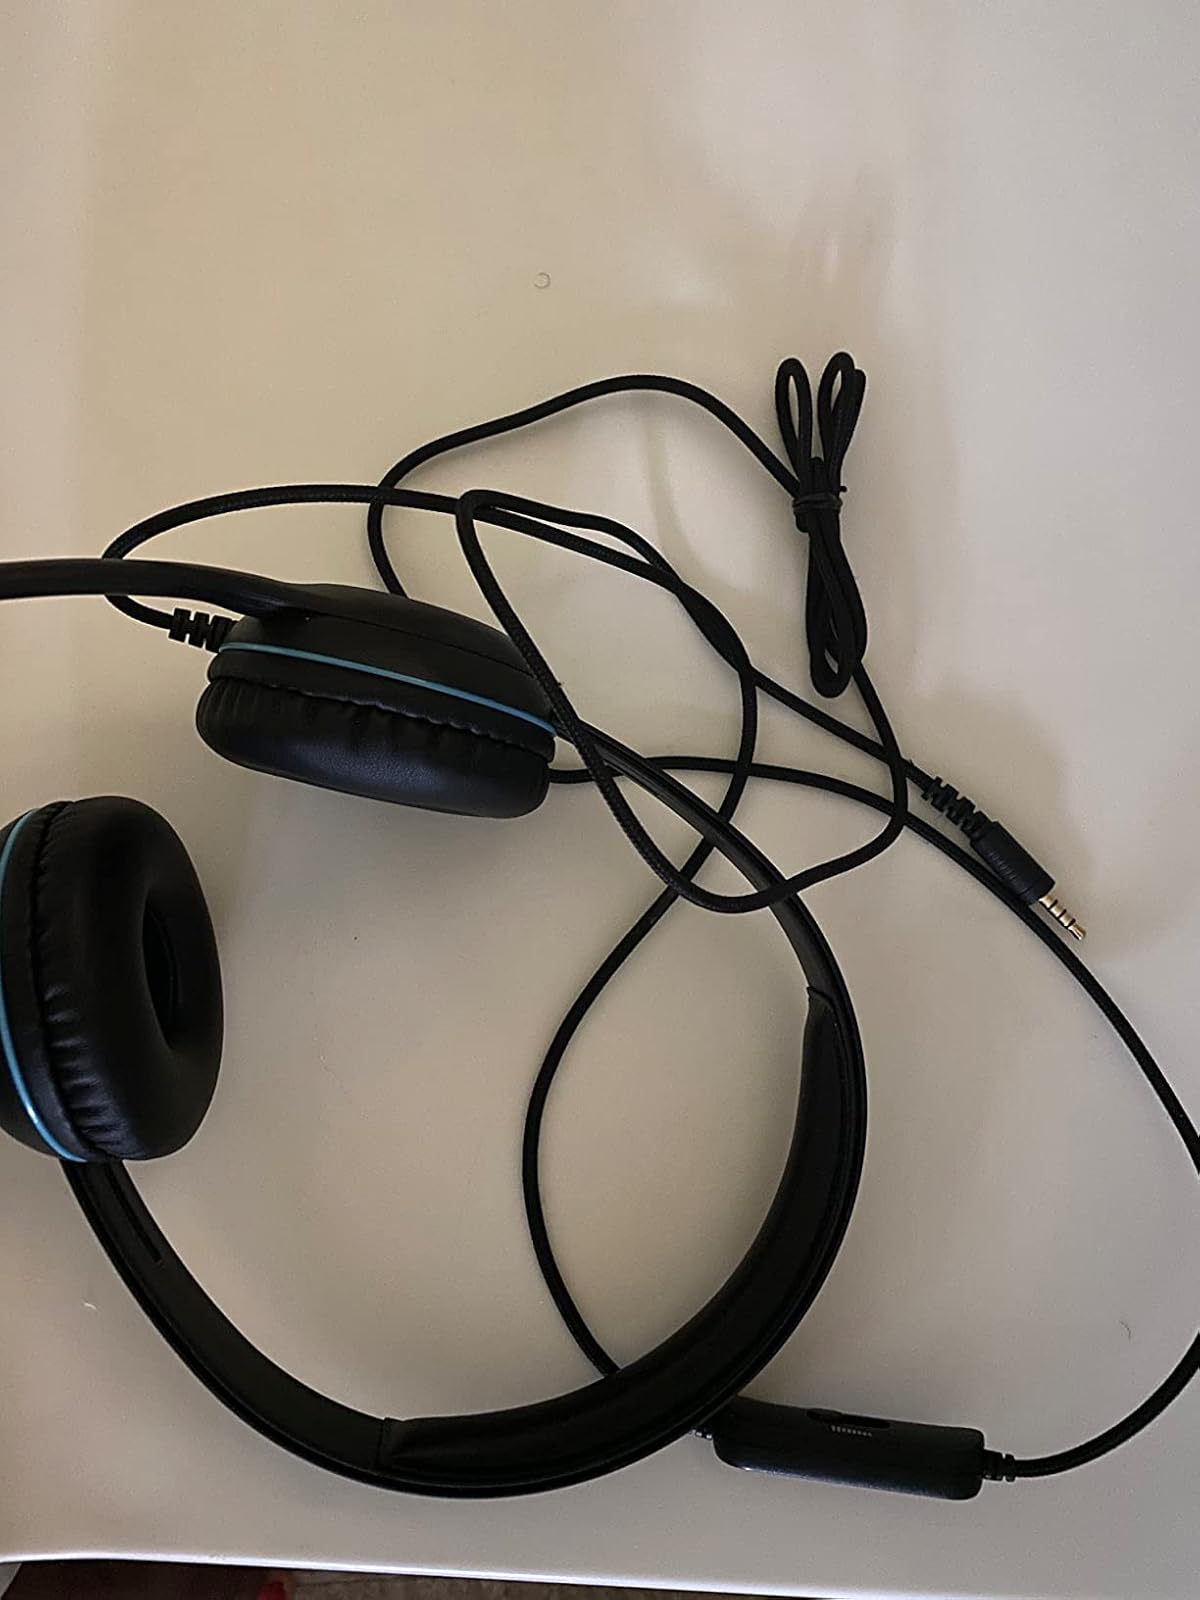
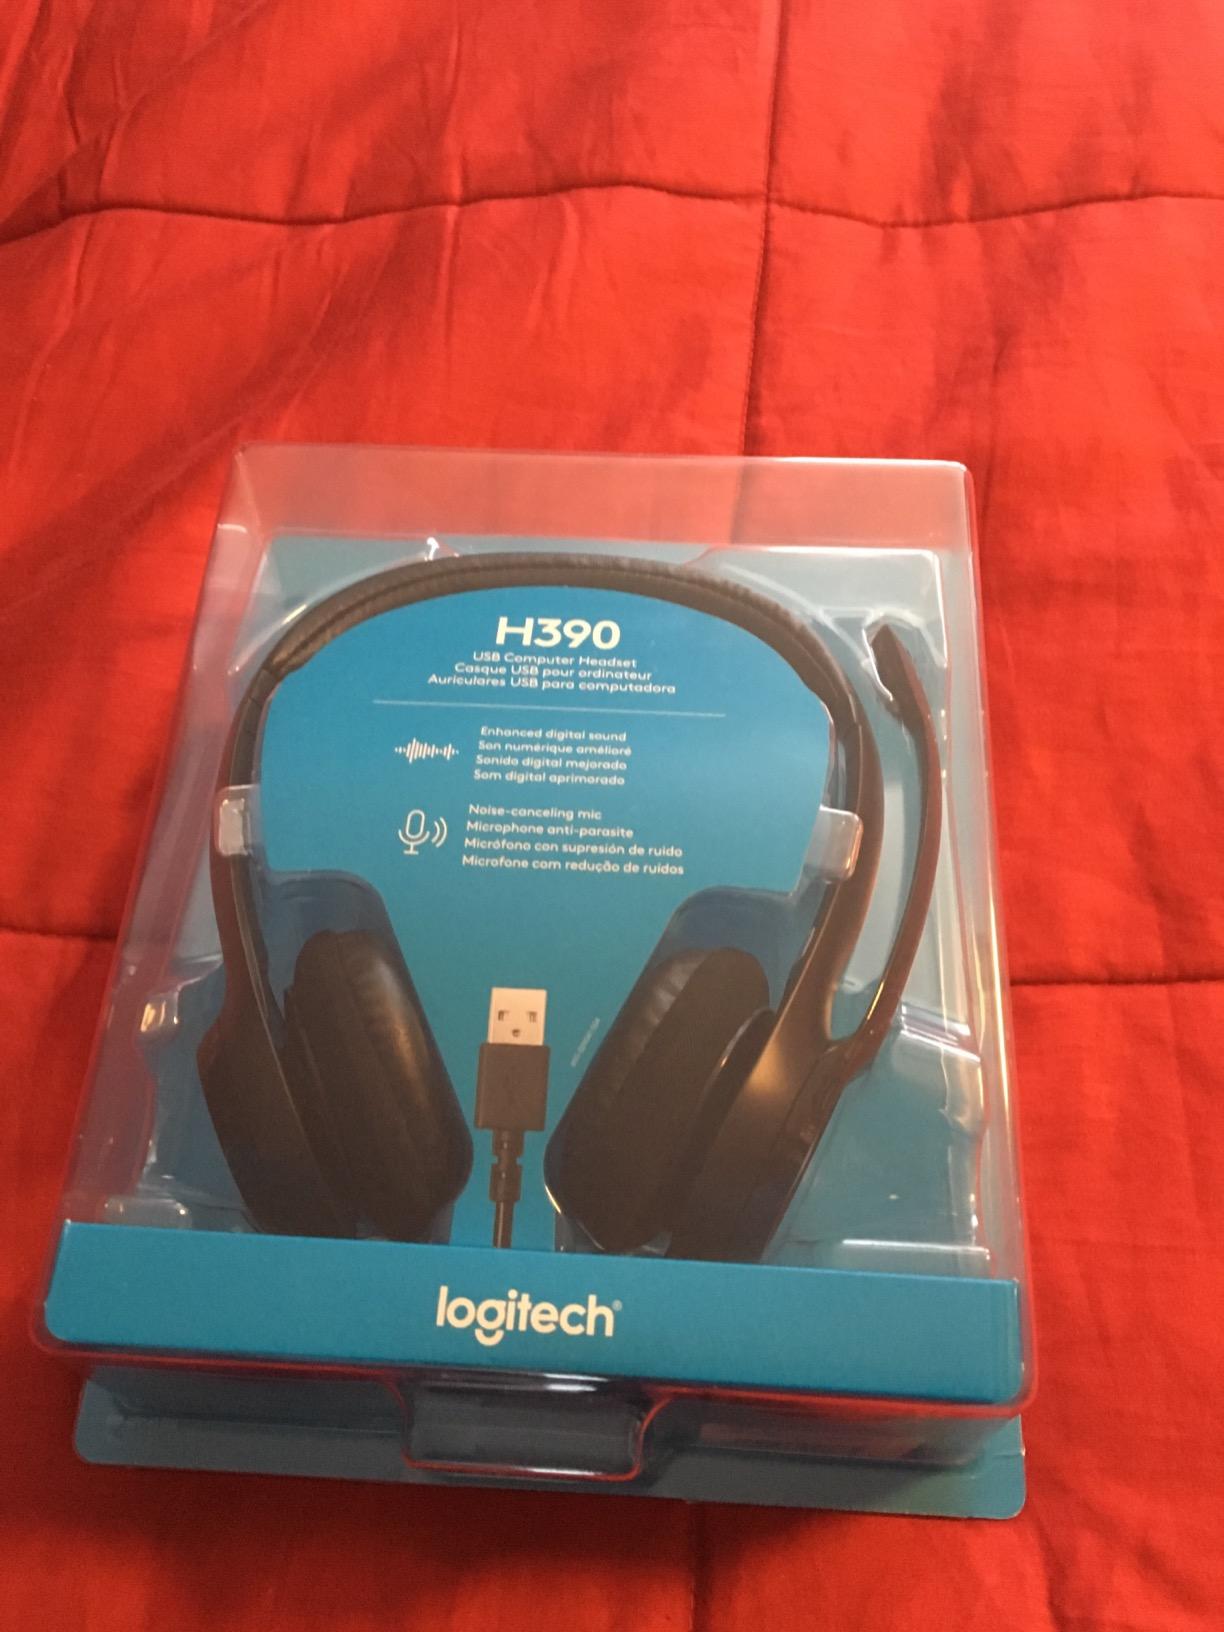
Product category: headphones
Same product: no